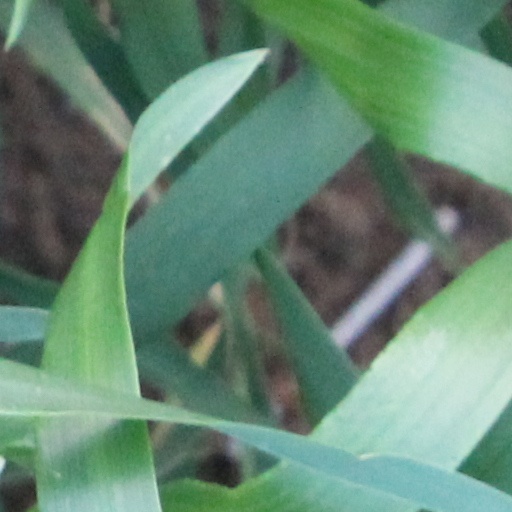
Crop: wheat